Baharia Military Railway

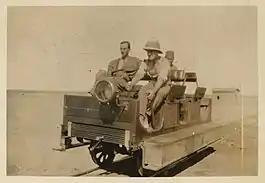
Draisine in front of Block House B2

The Baharia Military Railway was a 134 km (83 miles) long narrow gauge railway with a gauge of 762 mm (2 ft 6 in) in Egypt, which led from the Nile valley to the Abu-Muharriq dunes near the Bahariya Oasis.